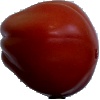
Label: tomato_heart